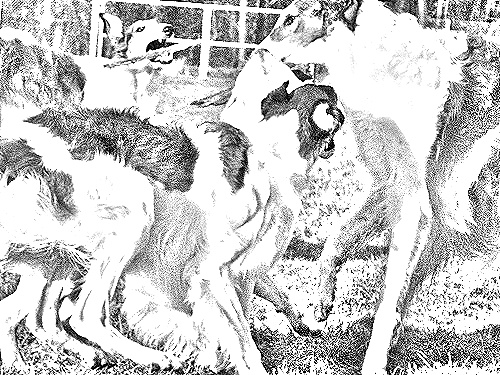
Portrait style: Sketch Portrait